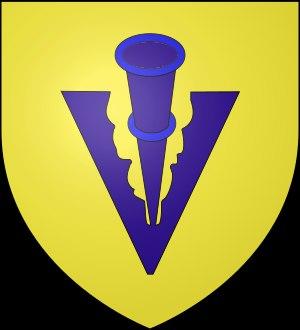
La broad arrow, dont le phéon est une variante, est une représentation stylisée d'une pointe de flèche en métal, comprenant une soie et deux ardillons se rejoignant en un point. C'est un symbole utilisé traditionnellement en héraldique, notamment en Angleterre, puis par le gouvernement britannique pour marquer la propriété du gouvernement. Il est devenu particulièrement associé au Board of Ordnance, puis au département de la guerre du Royaume-Uni et au ministère de la défense. Il a été exporté vers d'autres parties de l'Empire britannique, où il a été utilisé dans des contextes officiels similaires.